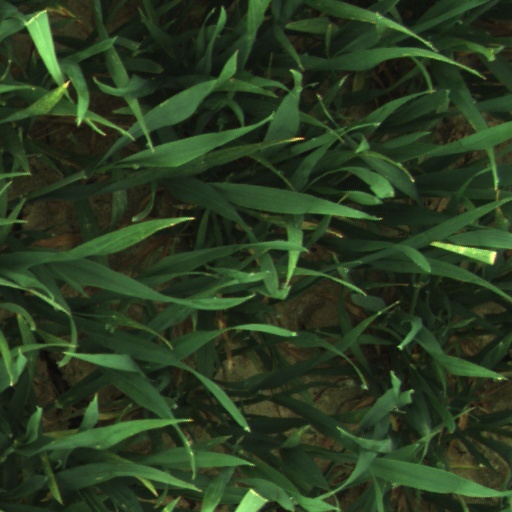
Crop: wheat